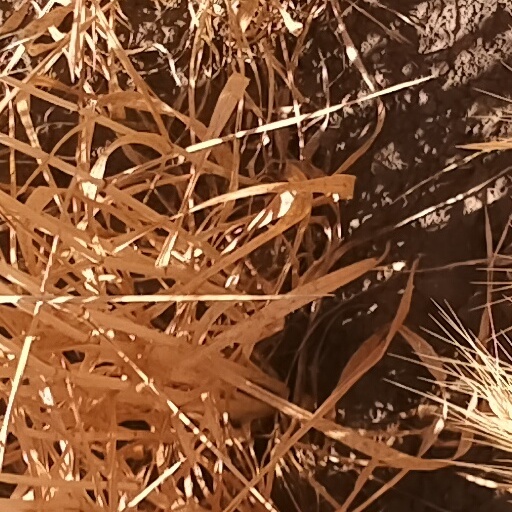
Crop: wheat